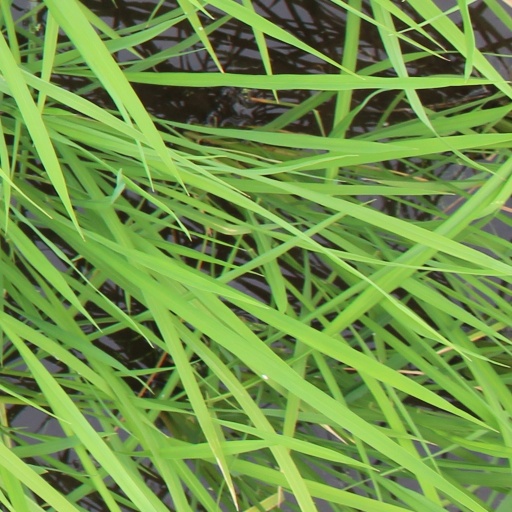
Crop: rice